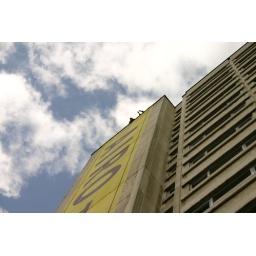
in Vienna, running down a 14 floor tall building.